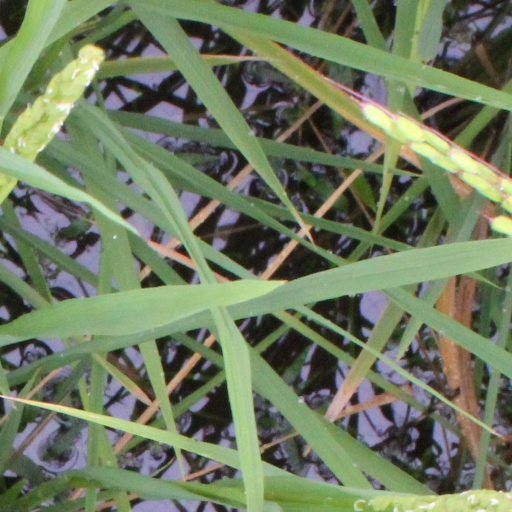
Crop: rice